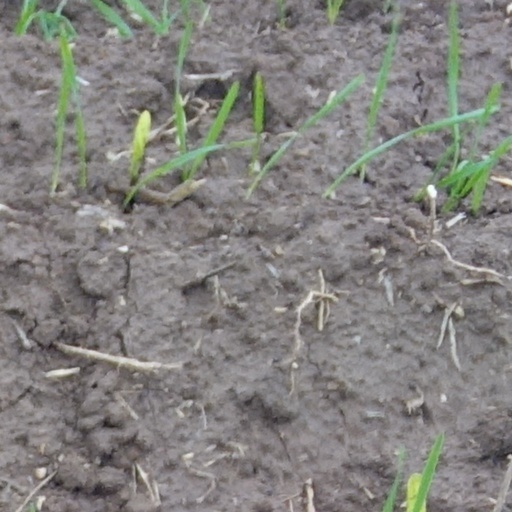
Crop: wheat